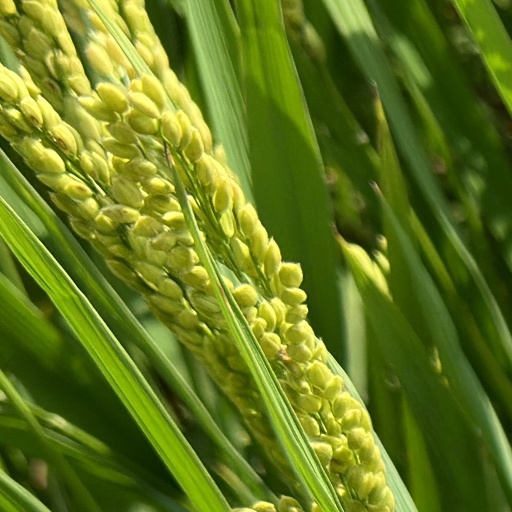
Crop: rice